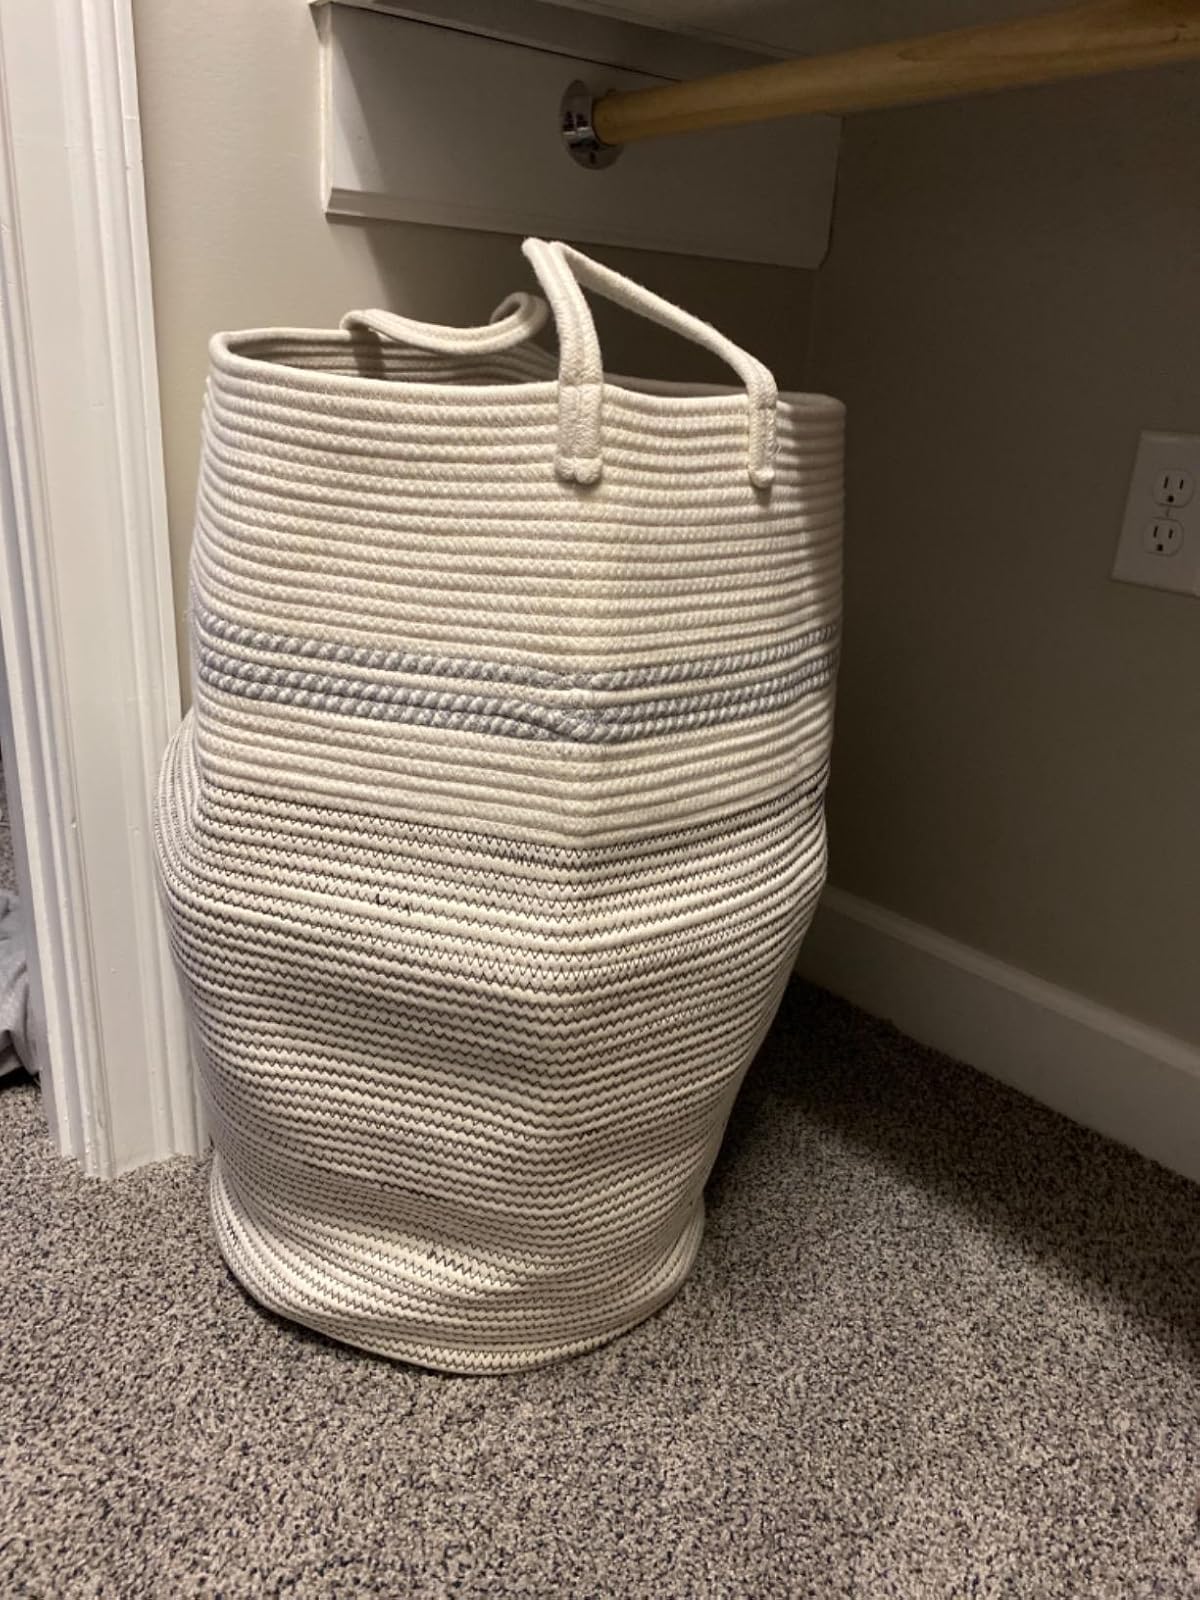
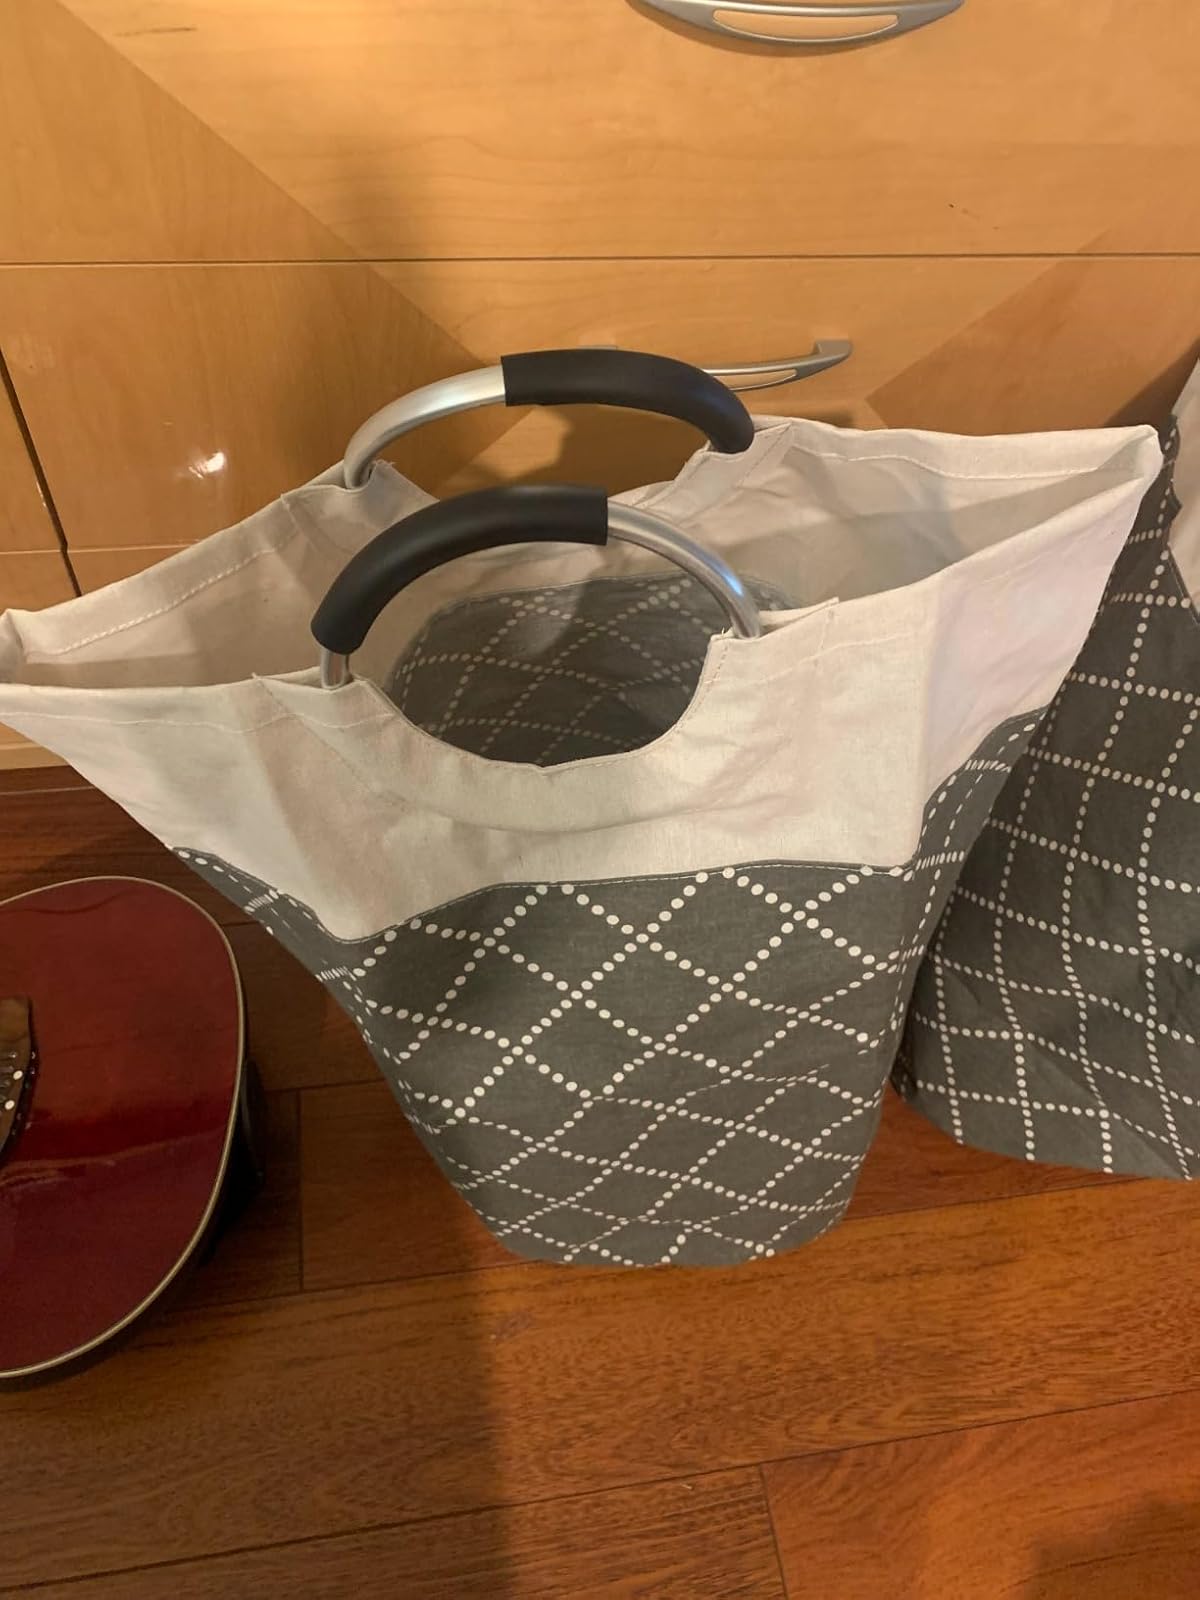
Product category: items_hamper
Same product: no